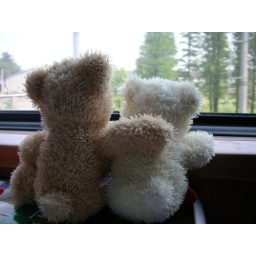
travel bear by train